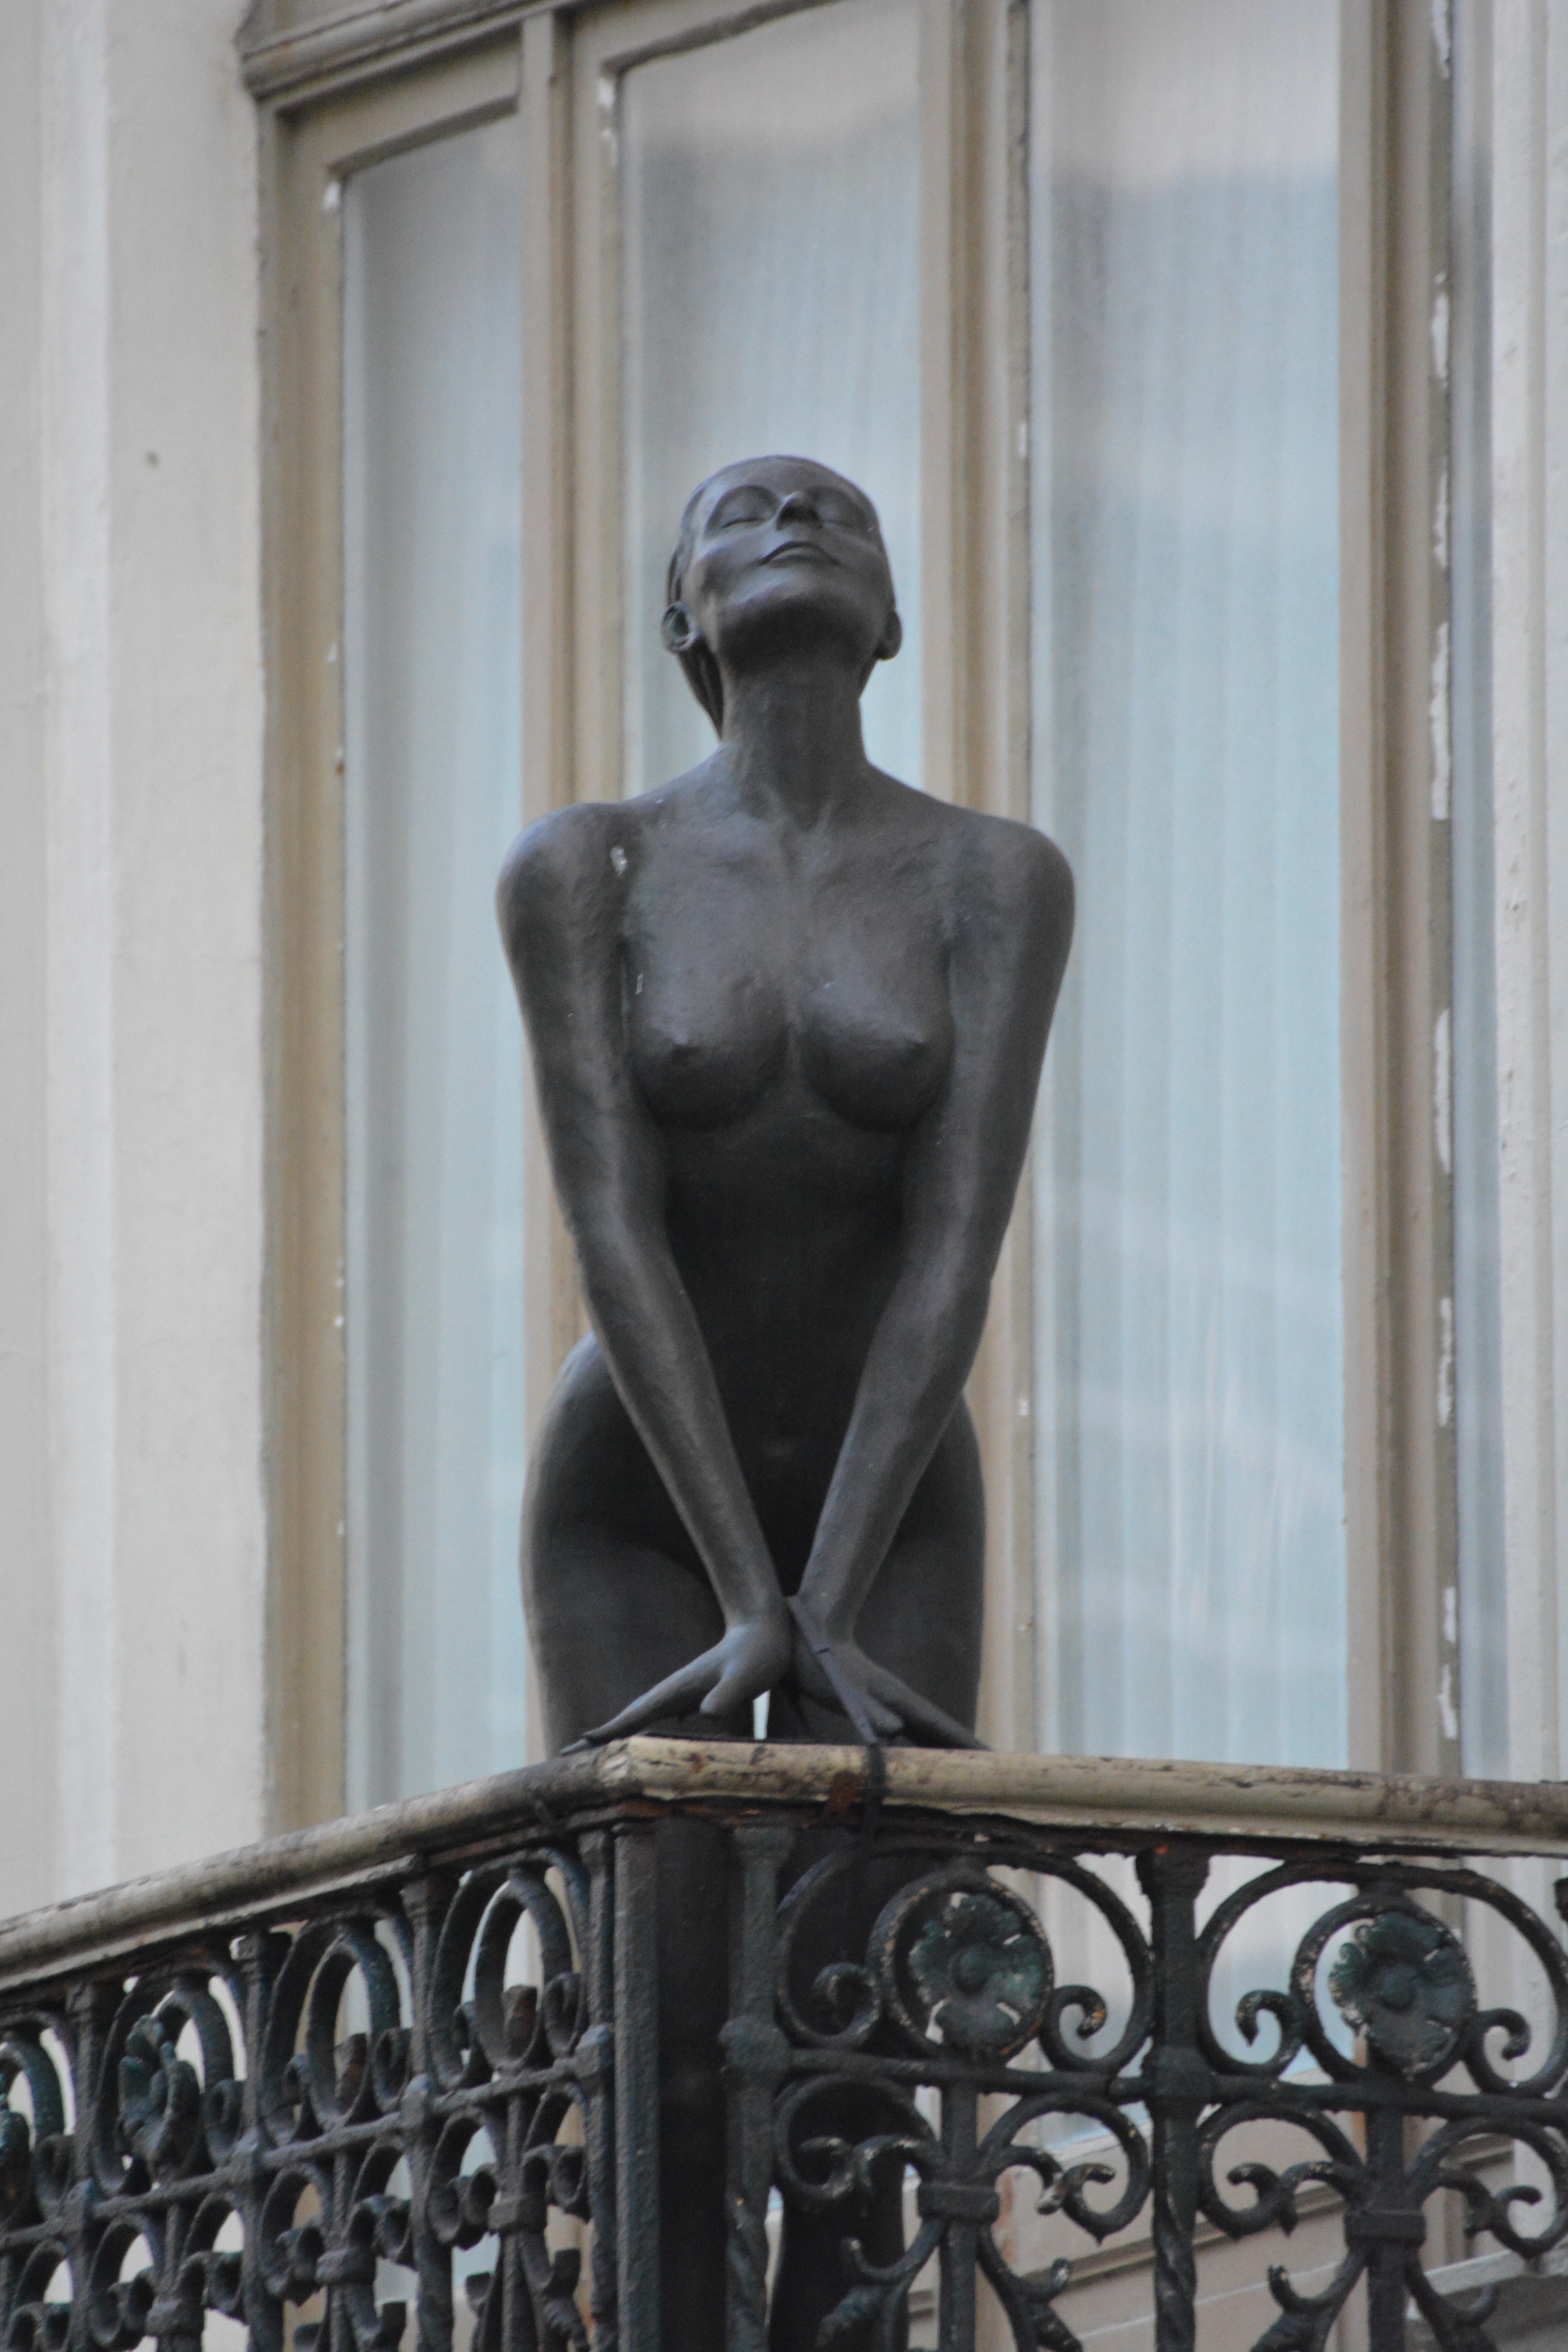
woman, monument, balcony, statue, metal, object, belgium, sculpture, art, brass, nude, iron, carving, breasts, oostende, ancient history